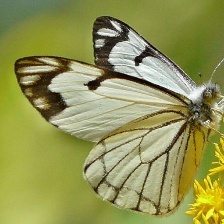
Species: PINE WHITE
Butterfly family (ImageNet category): cabbage_butterfly